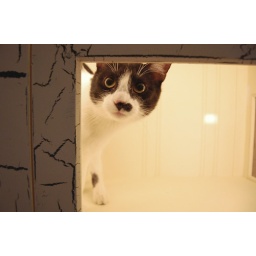
kitty playing in a cabinet that brad was working on